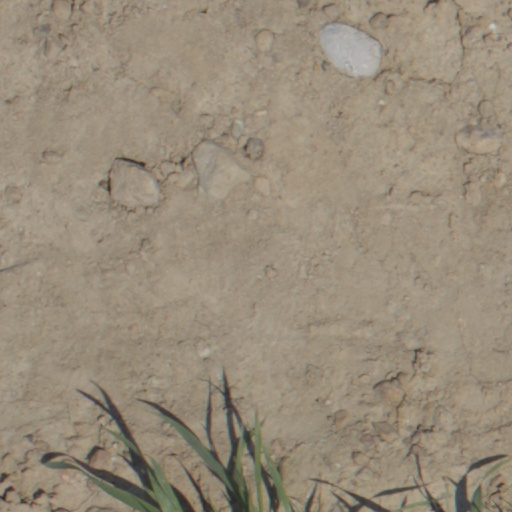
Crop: wheat